Haus der Bayerischen Geschichte: Museum

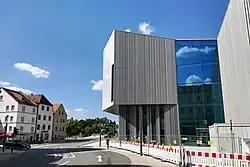
Museum building

The Haus der Bayerischen Geschichte: Museum (aka Museum der Bayerischen Geschichte) is a history museum about the history of Bavaria, located in Regensburg. It is part of Haus der Bayerischen Geschichte (Munich) which is financed by the state government.